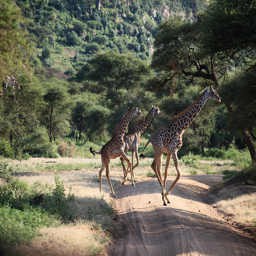
Giraffe running on a dirt road into a  forest.
three giraffes run across a dirt road
Three giraffes running across a dirt road.
Three giraffes running across a small dirt road.
Three giraffes are running across a dirt road.